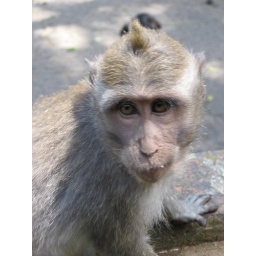
Monkey forest monkey interested in my camera